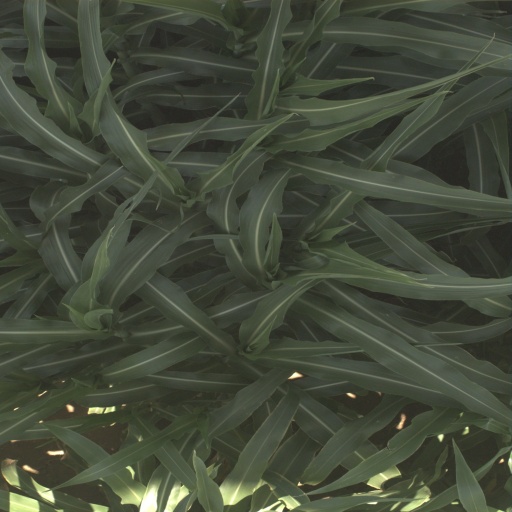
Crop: sorghum